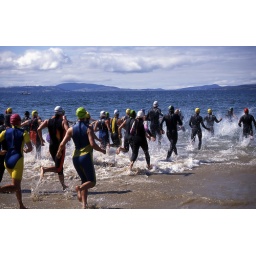
Competitors in Triathlon entering the water for the swimming leg